A Chinese Ghost Story

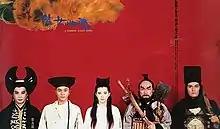
Hong Kong film poster

A Chinese Ghost Story is a 1987 Hong Kong horror film starring Leslie Cheung, Joey Wong and Wu Ma, directed by Ching Siu-tung and produced by Tsui Hark. The plot is loosely based on a short story about Nie Xiaoqian from Qing dynasty writer Pu Songling's "Strange Stories from a Chinese Studio" and is also inspired by the 1960 Shaw Brothers Studio film "The Enchanting Shadow". The film was popular in Hong Kong and several Asian countries, including South Korea and Japan. Although the film could not gain access to movie theaters in mainland China when it was first released, it became a cult film among young people in the mainland. At that time the film generated a phenomenal cult following among audiences, especially the generation born in the 1980s. In 2011, the Hong Kong producers screened a restored version officially in mainland China.